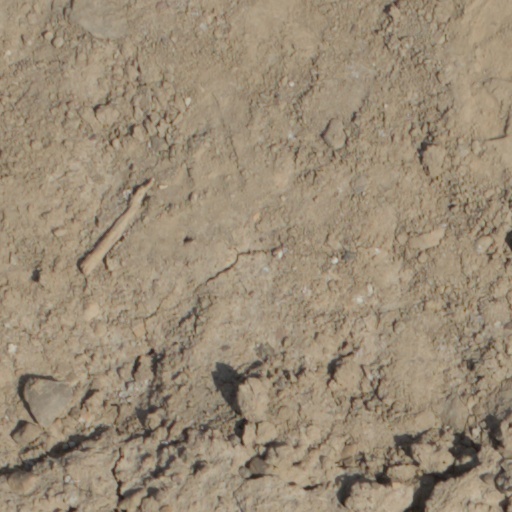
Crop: wheat